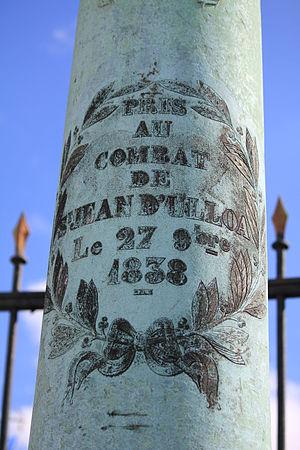
Détail d'un canon présent à l'entrée de l'Hôtel Gabriel à Lorient, et capturé à San Juan de Ulúa au Mexique en 1838 pendant la guerre des Pâtisseries
L'hôtel Gabriel est un ensemble de bâtiments du XVIIIᵉ siècle situé dans l'Enclos du port à Lorient, en France. Ils sont l'œuvre de Jacques Gabriel, dans le cadre d'une commande passée par la compagnie perpétuelle des Indes pour la construction d'un siège des ventes de ses marchandises.